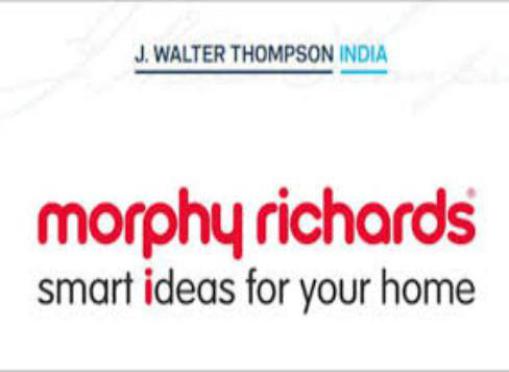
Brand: morphy richards
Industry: Necessities